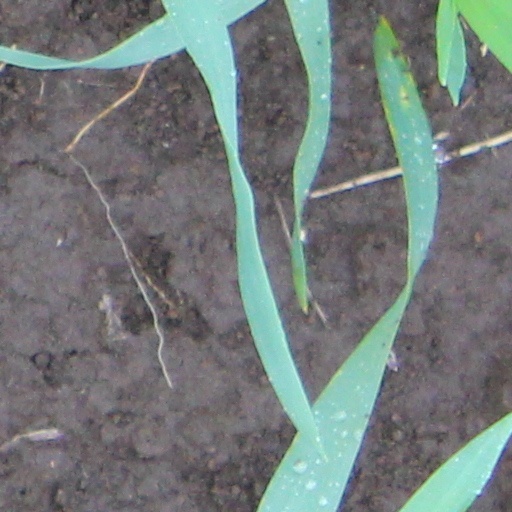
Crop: wheat